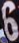
Number: 6